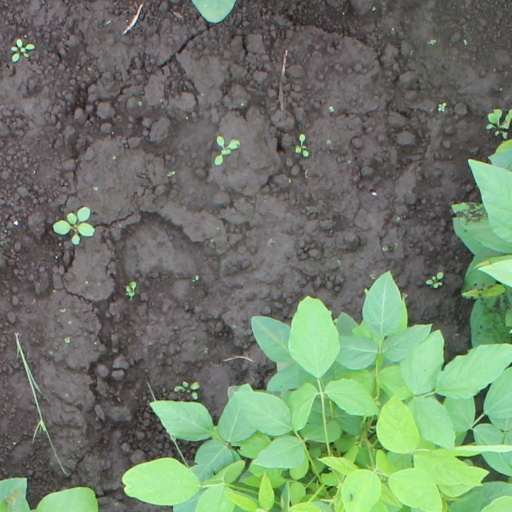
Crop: soybean